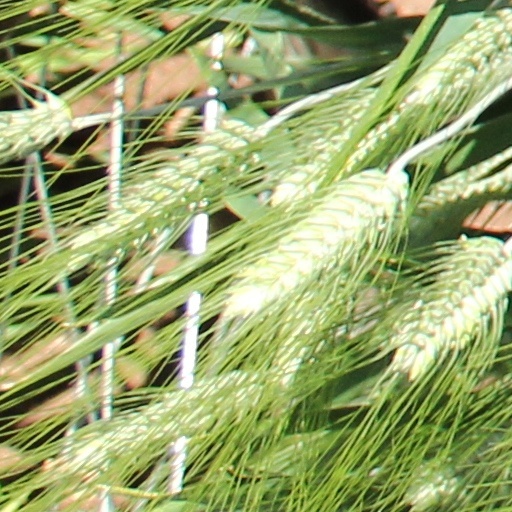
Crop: wheat